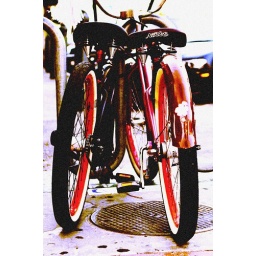
His and Hers beach cruisers parked on the sidewalk in Huntington Beach, CA